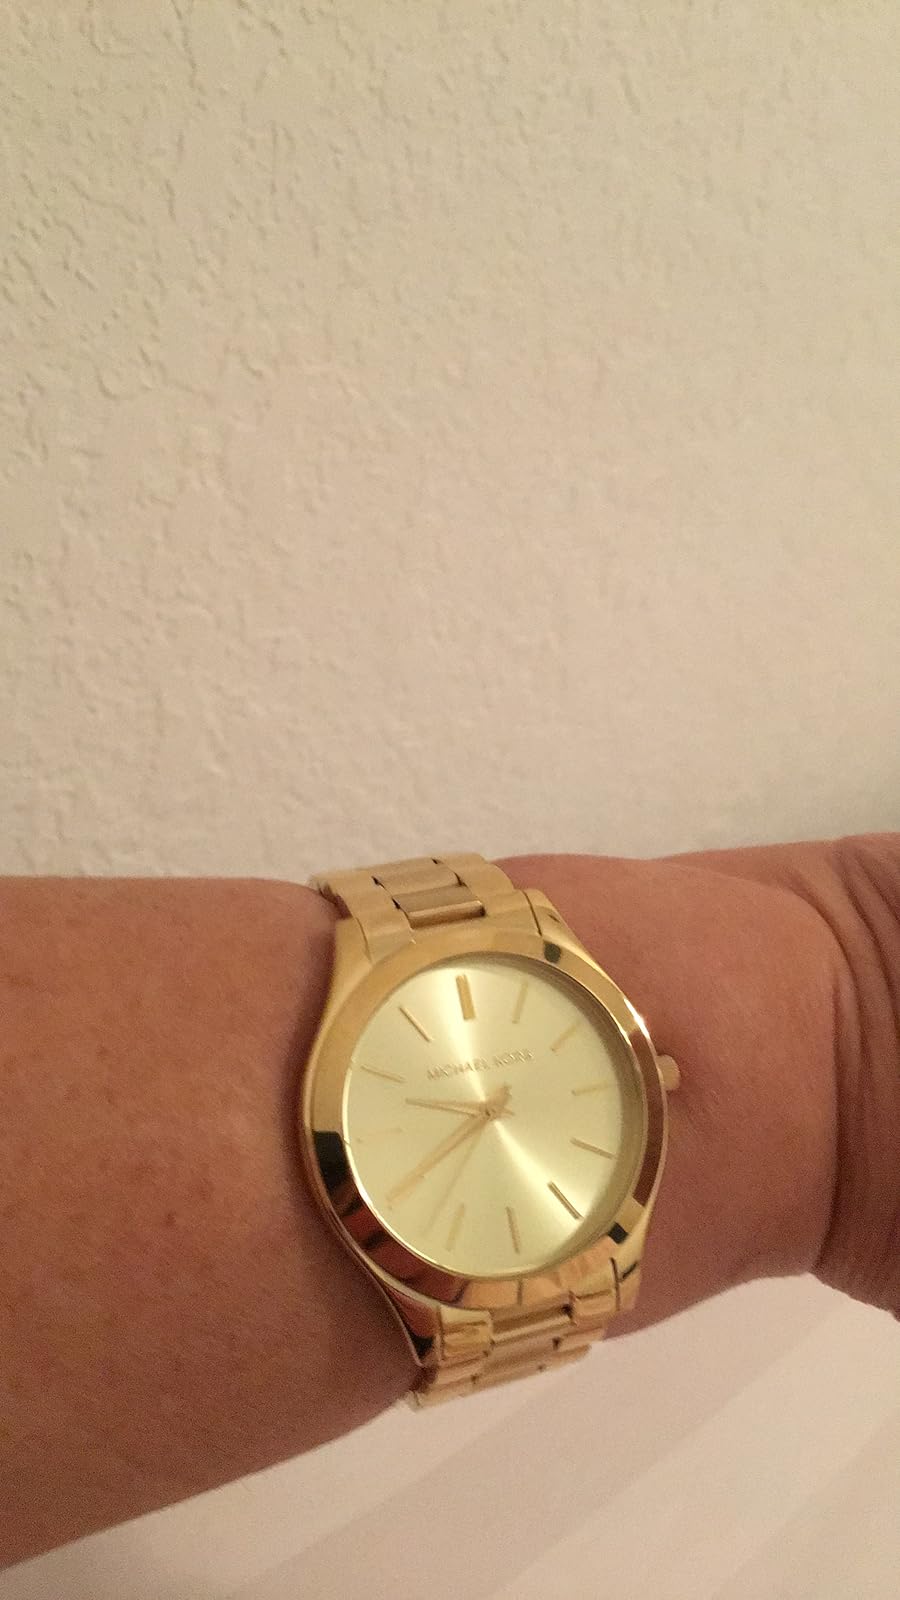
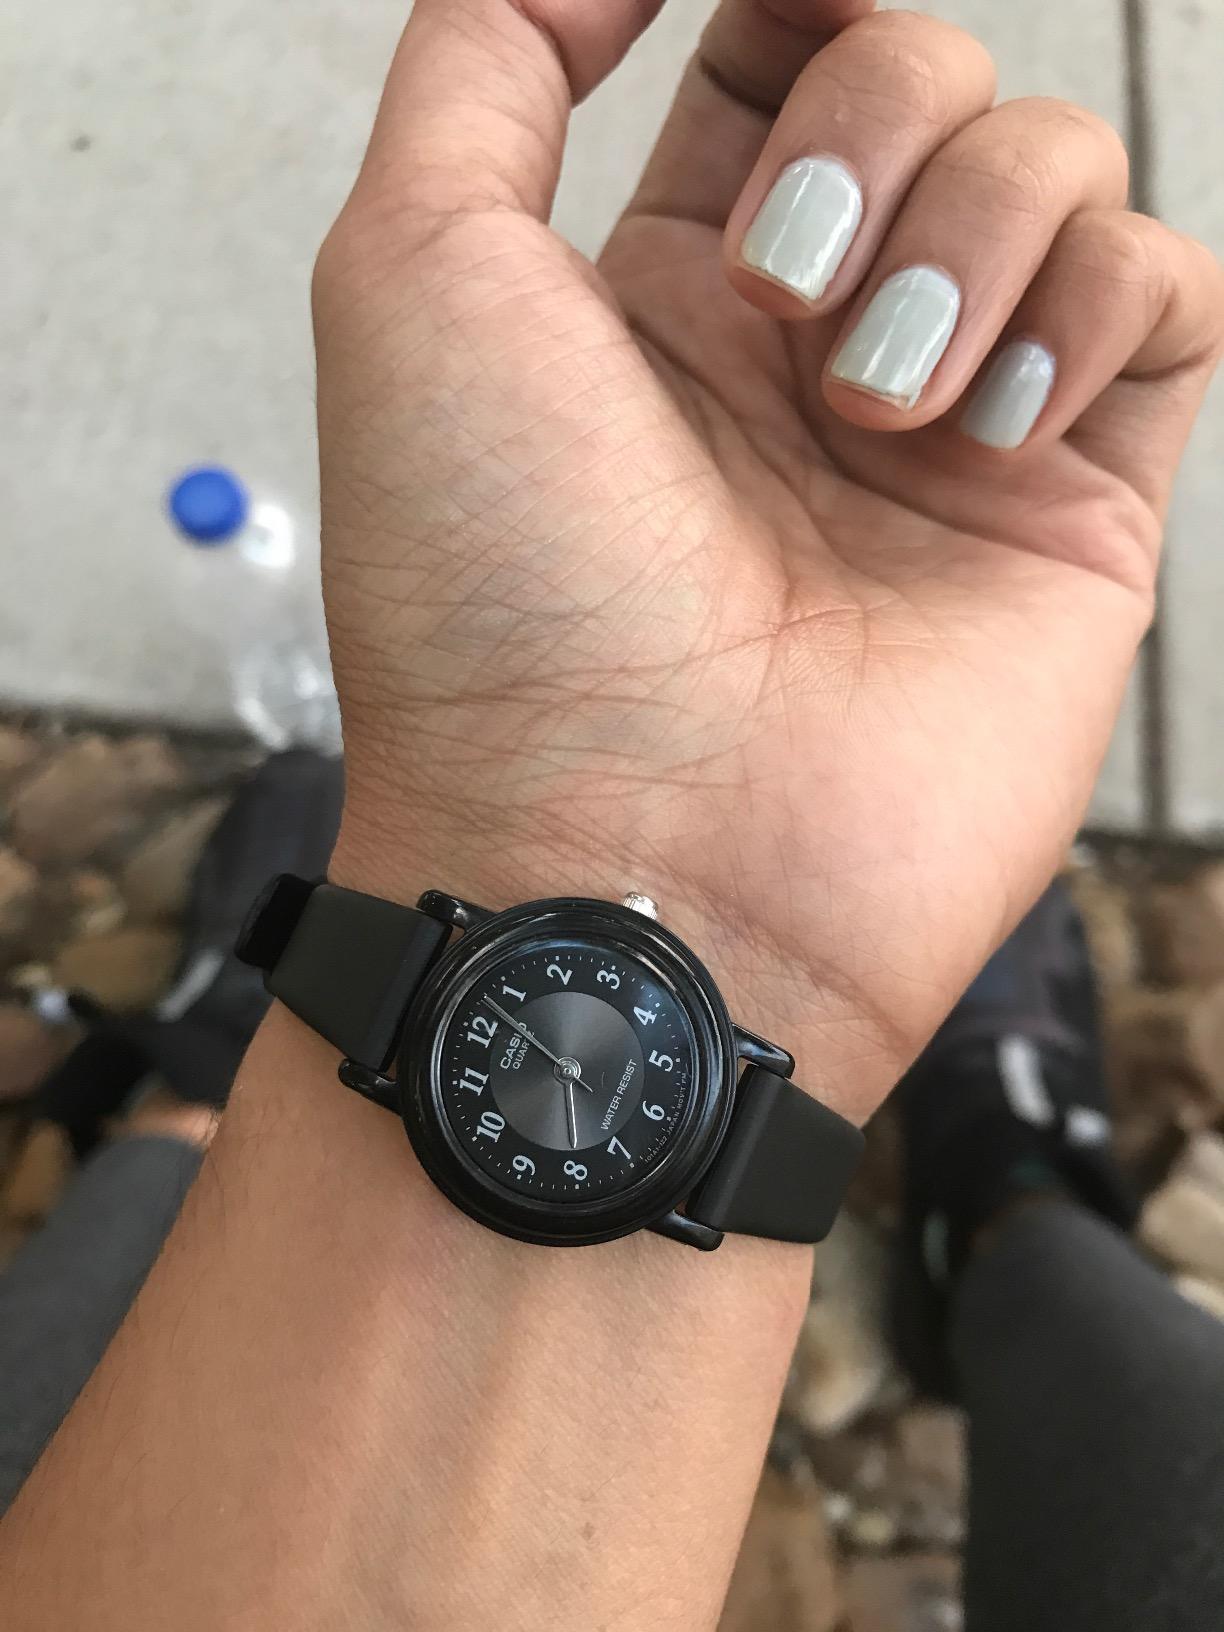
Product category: accessories_watch
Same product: no